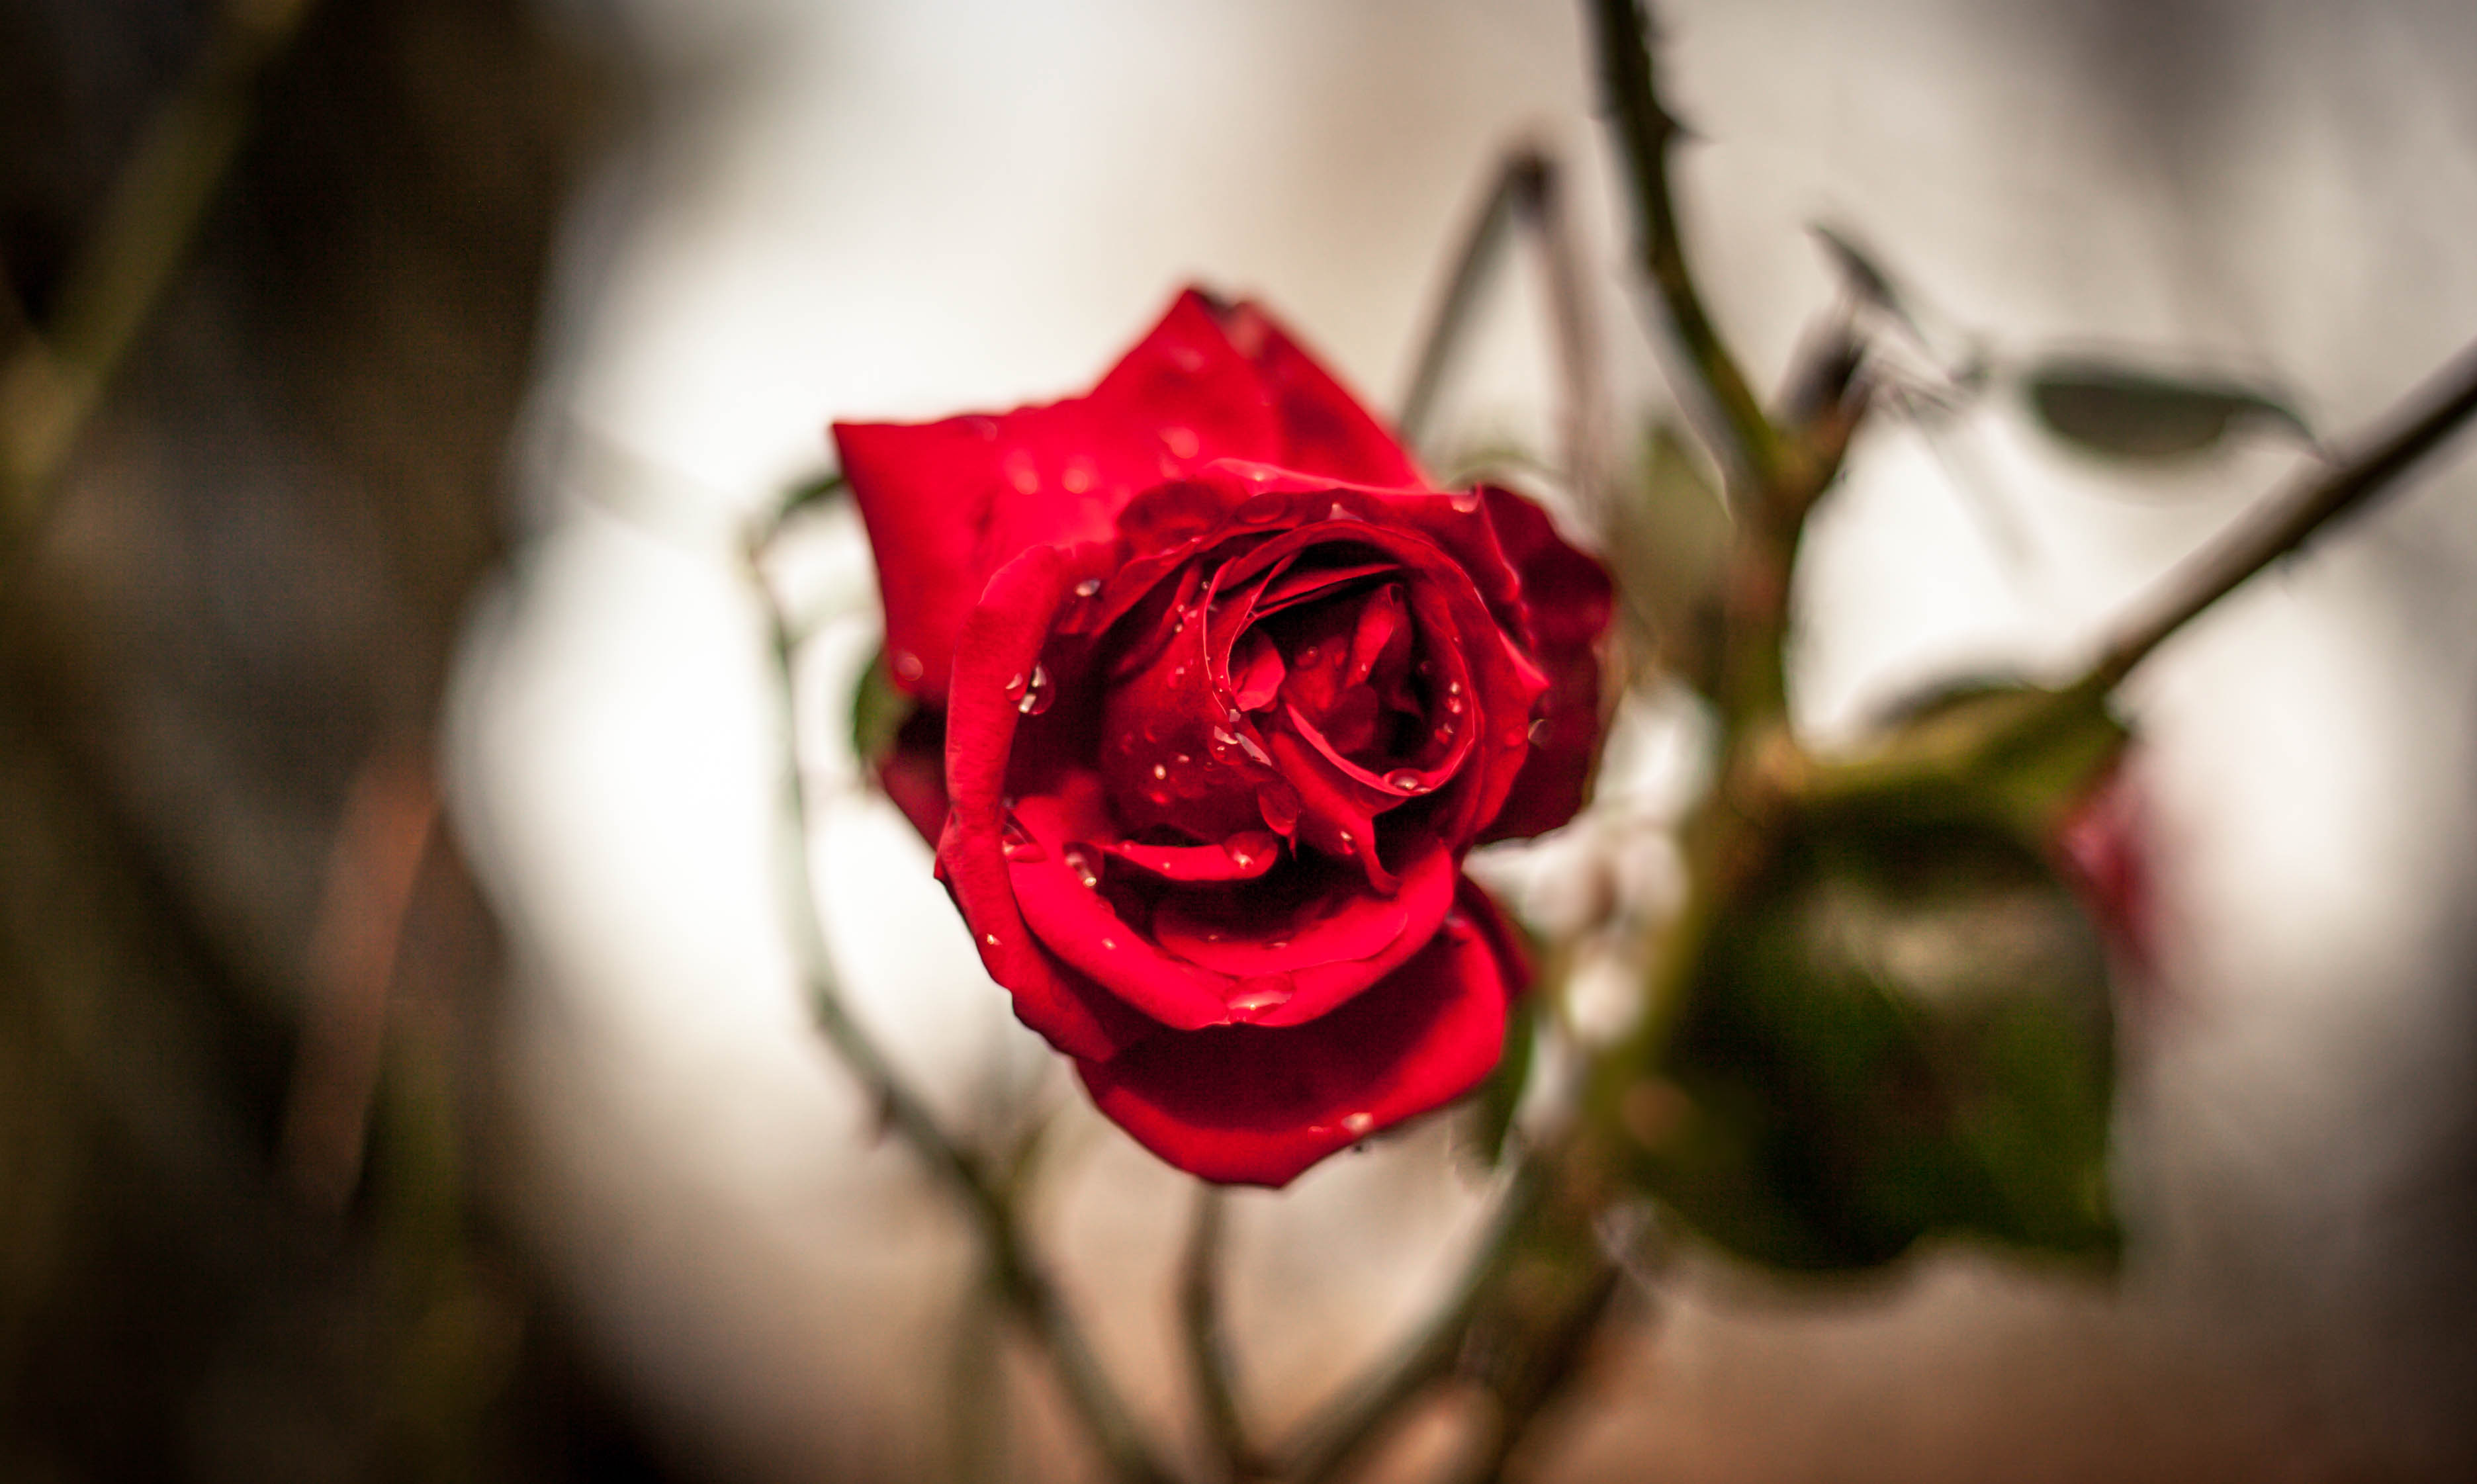
plant, photography, flower, petal, love, rose, red, color, pink, flora, close up, roses, 50mm, singlerose, redrose, ireland, depthoffield, canon5dmarkii, floristry, northernireland, beautifulrose, singleredrose, copyrightfreerose, freeuserose, macro photography, flowering plant, garden roses, rose family, flower bouquet, plant stem, land plant